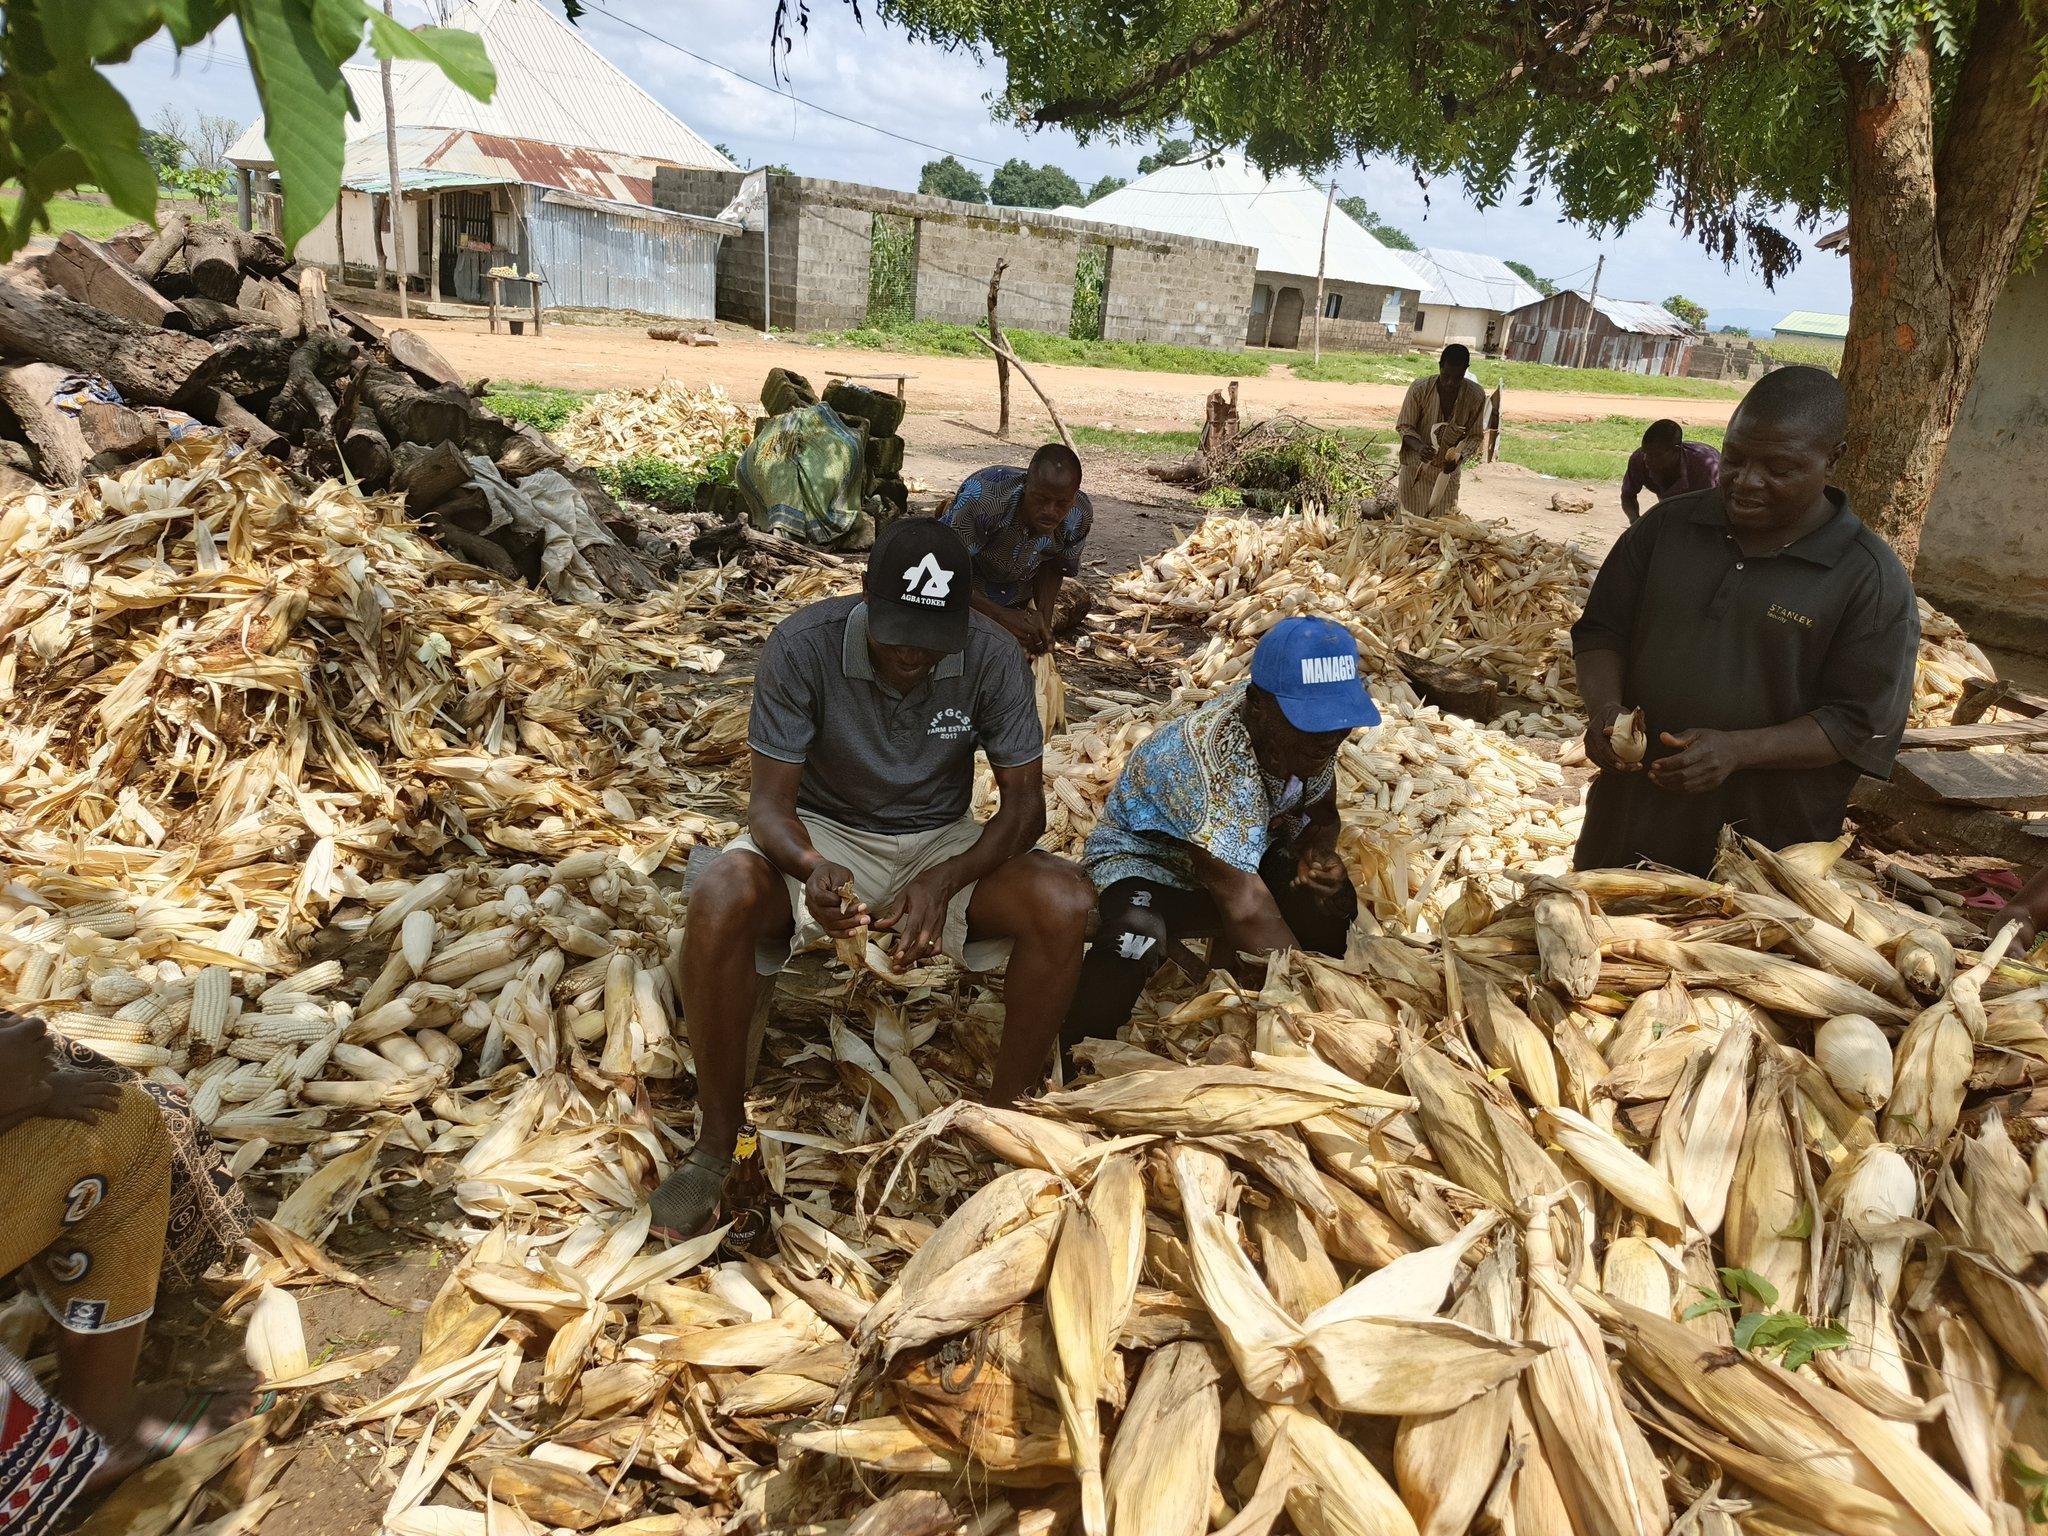
Wakazi wa eneo la mashambani wanajitolea kufanya kazi kwa pamoja, wakiwa wamekaa katikati ya gunia na magunia ya mahindi. Hili ni zao la chakula la biashara, wanaendelea kufanya kazi kwa furaha na moyo wa ushirikiano.